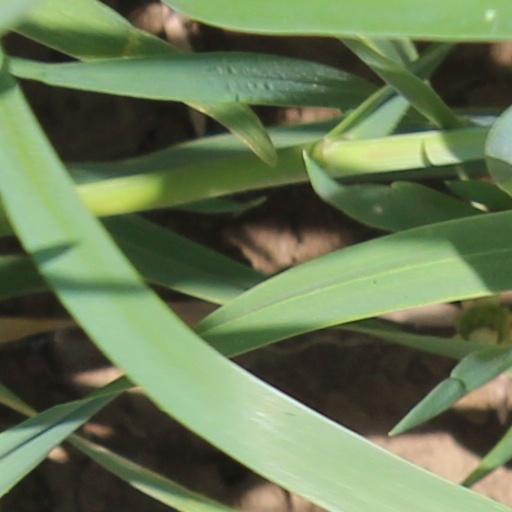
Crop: wheat